Military funerals in the United States

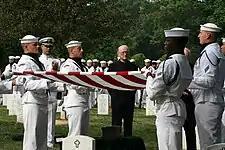
Sailors from the United States Navy fold the flag of the United States during a military funeral at Arlington National Cemetery for Captain Laurie Mosolino, a former United States Navy Medical Corps surgeon.

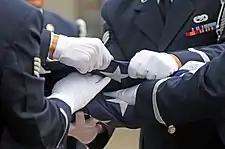
Members of the 86th Airlift Wing honor guard conduct a flag-folding ceremony at Ramstein Air Base, Germany, 2009.

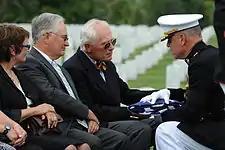
Inspector General of the Marine Corps Brigadier General Kenneth J. Lee presents a folded flag to Laurence E. Pope, the eldest son of Medal of Honor recipient Major Everett Pope during the burial service for Major Pope held at Arlington National Cemetery on September 15, 2009.

The flag of the United States draped over the casket is meticulously folded thirteen times by a total of six honor guards, three on each side of the casket. When the flag is completely folded, the stars point upwards, which remind Americans of their national motto, "In God We Trust". After the flag is completely folded and tucked in, it takes on the appearance of a tricorne hat, reminding Americans of the soldiers who served under General George Washington, and the sailors and Marines who served under Captain John Paul Jones, who were followed by their comrades and shipmates in the United States Armed Forces.